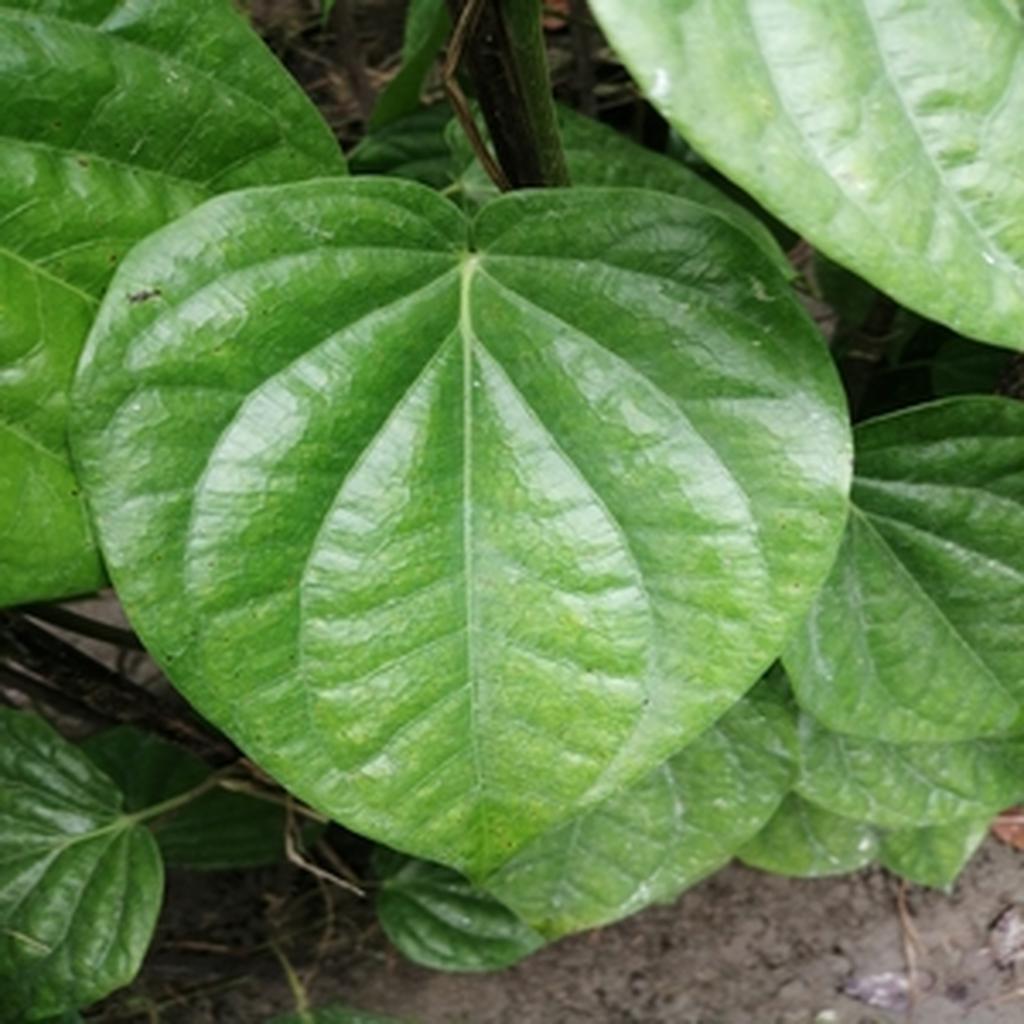
Label: Healthy_Leaf